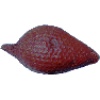
Label: Salak 1